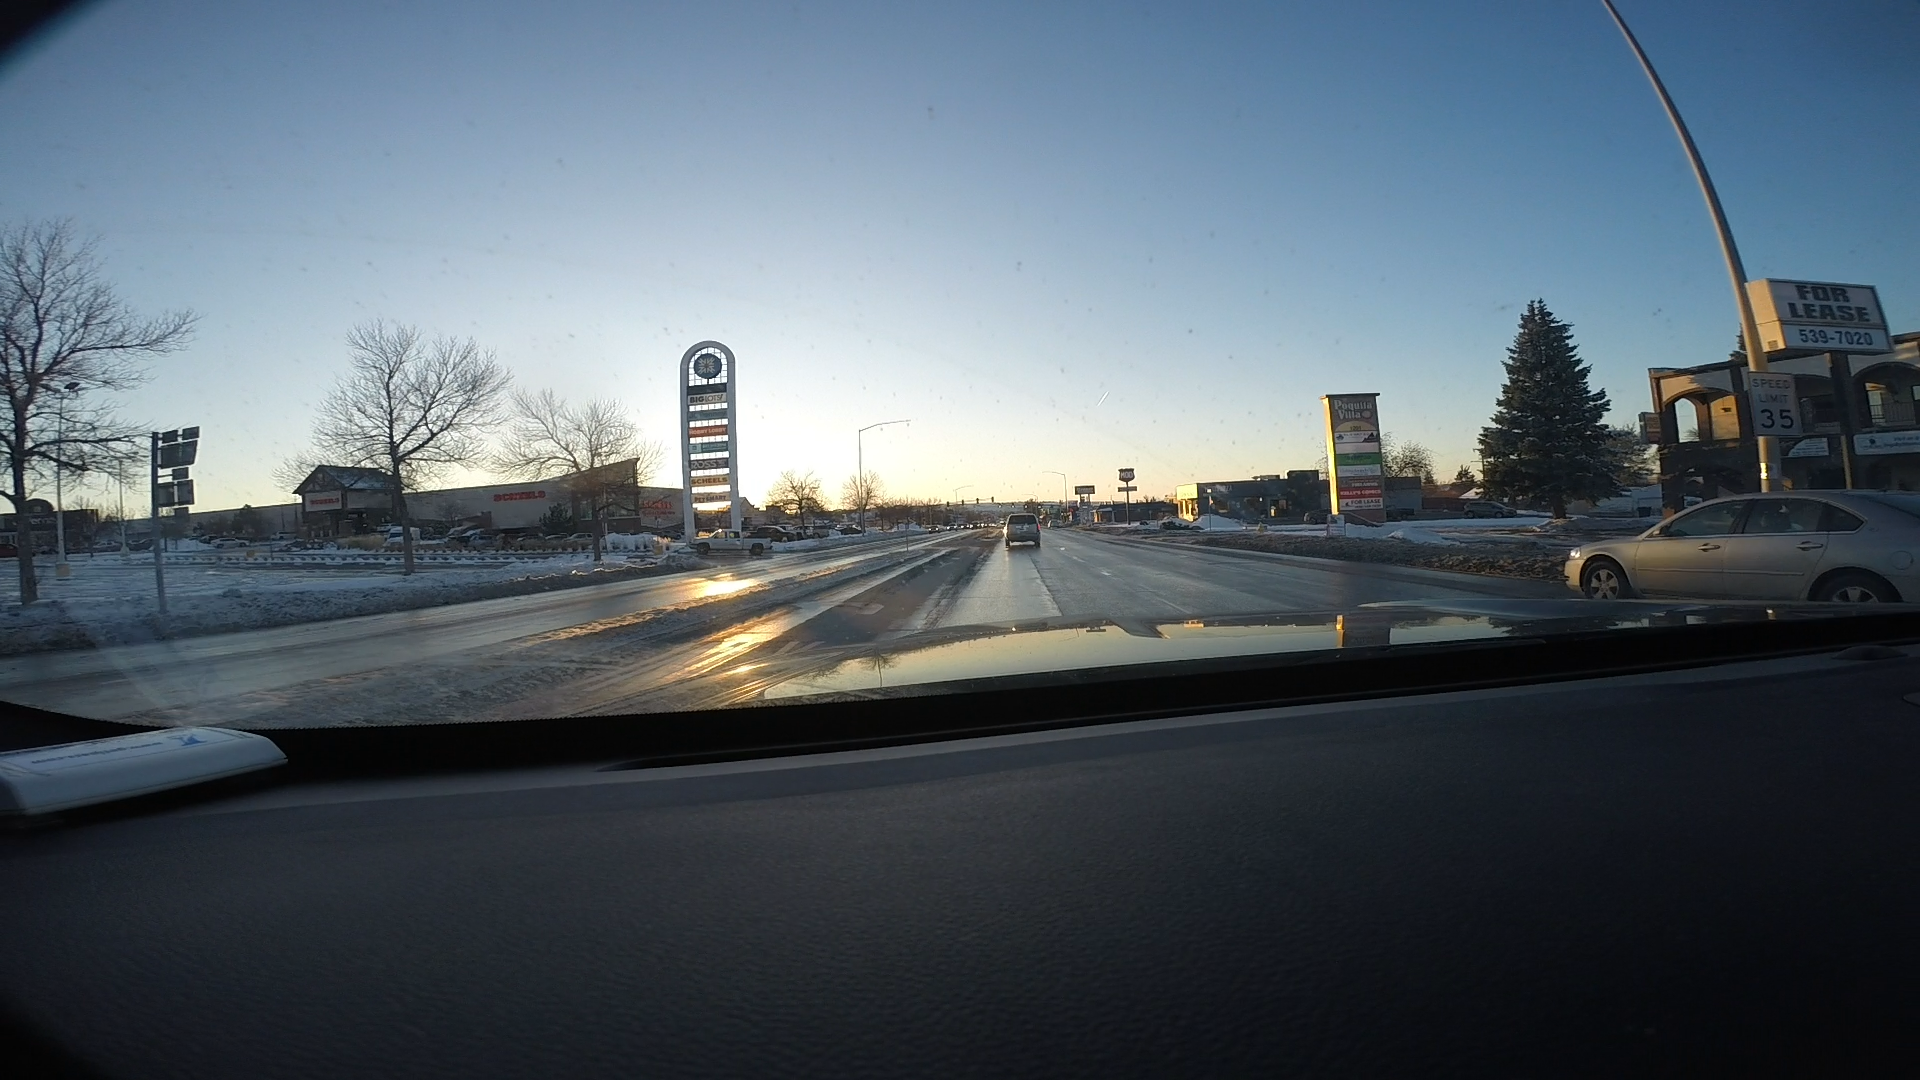
Speed limit sign label: mph35